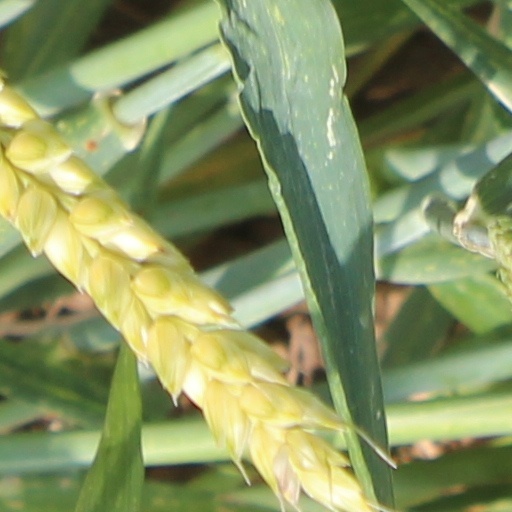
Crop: wheat